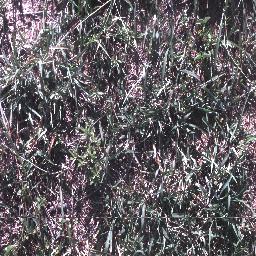
Label: negative